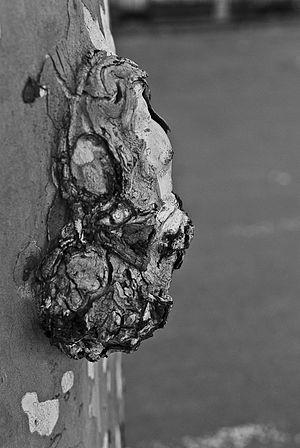
Chancre du platane ou Chancre coloré (Ceratocystis fimbriata), photo en noir et blanc